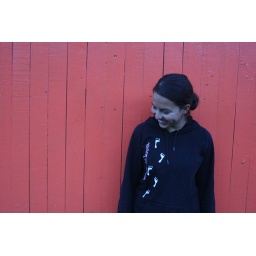
Sam wearing a one of a kind hoody in front of an awesome red wall in Nishney